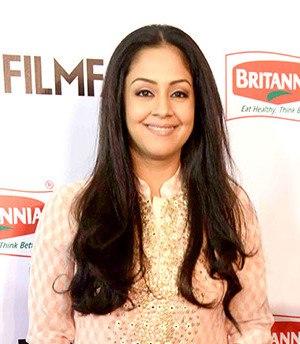
Jyothika Sadanah généralement simplement connue comme Jyothika, est une actrice indienne qui a surtout joué dans des films Tamouls. Elle a également joué dans quelques films Hindi, Kannada, Télougou et Malayalam.